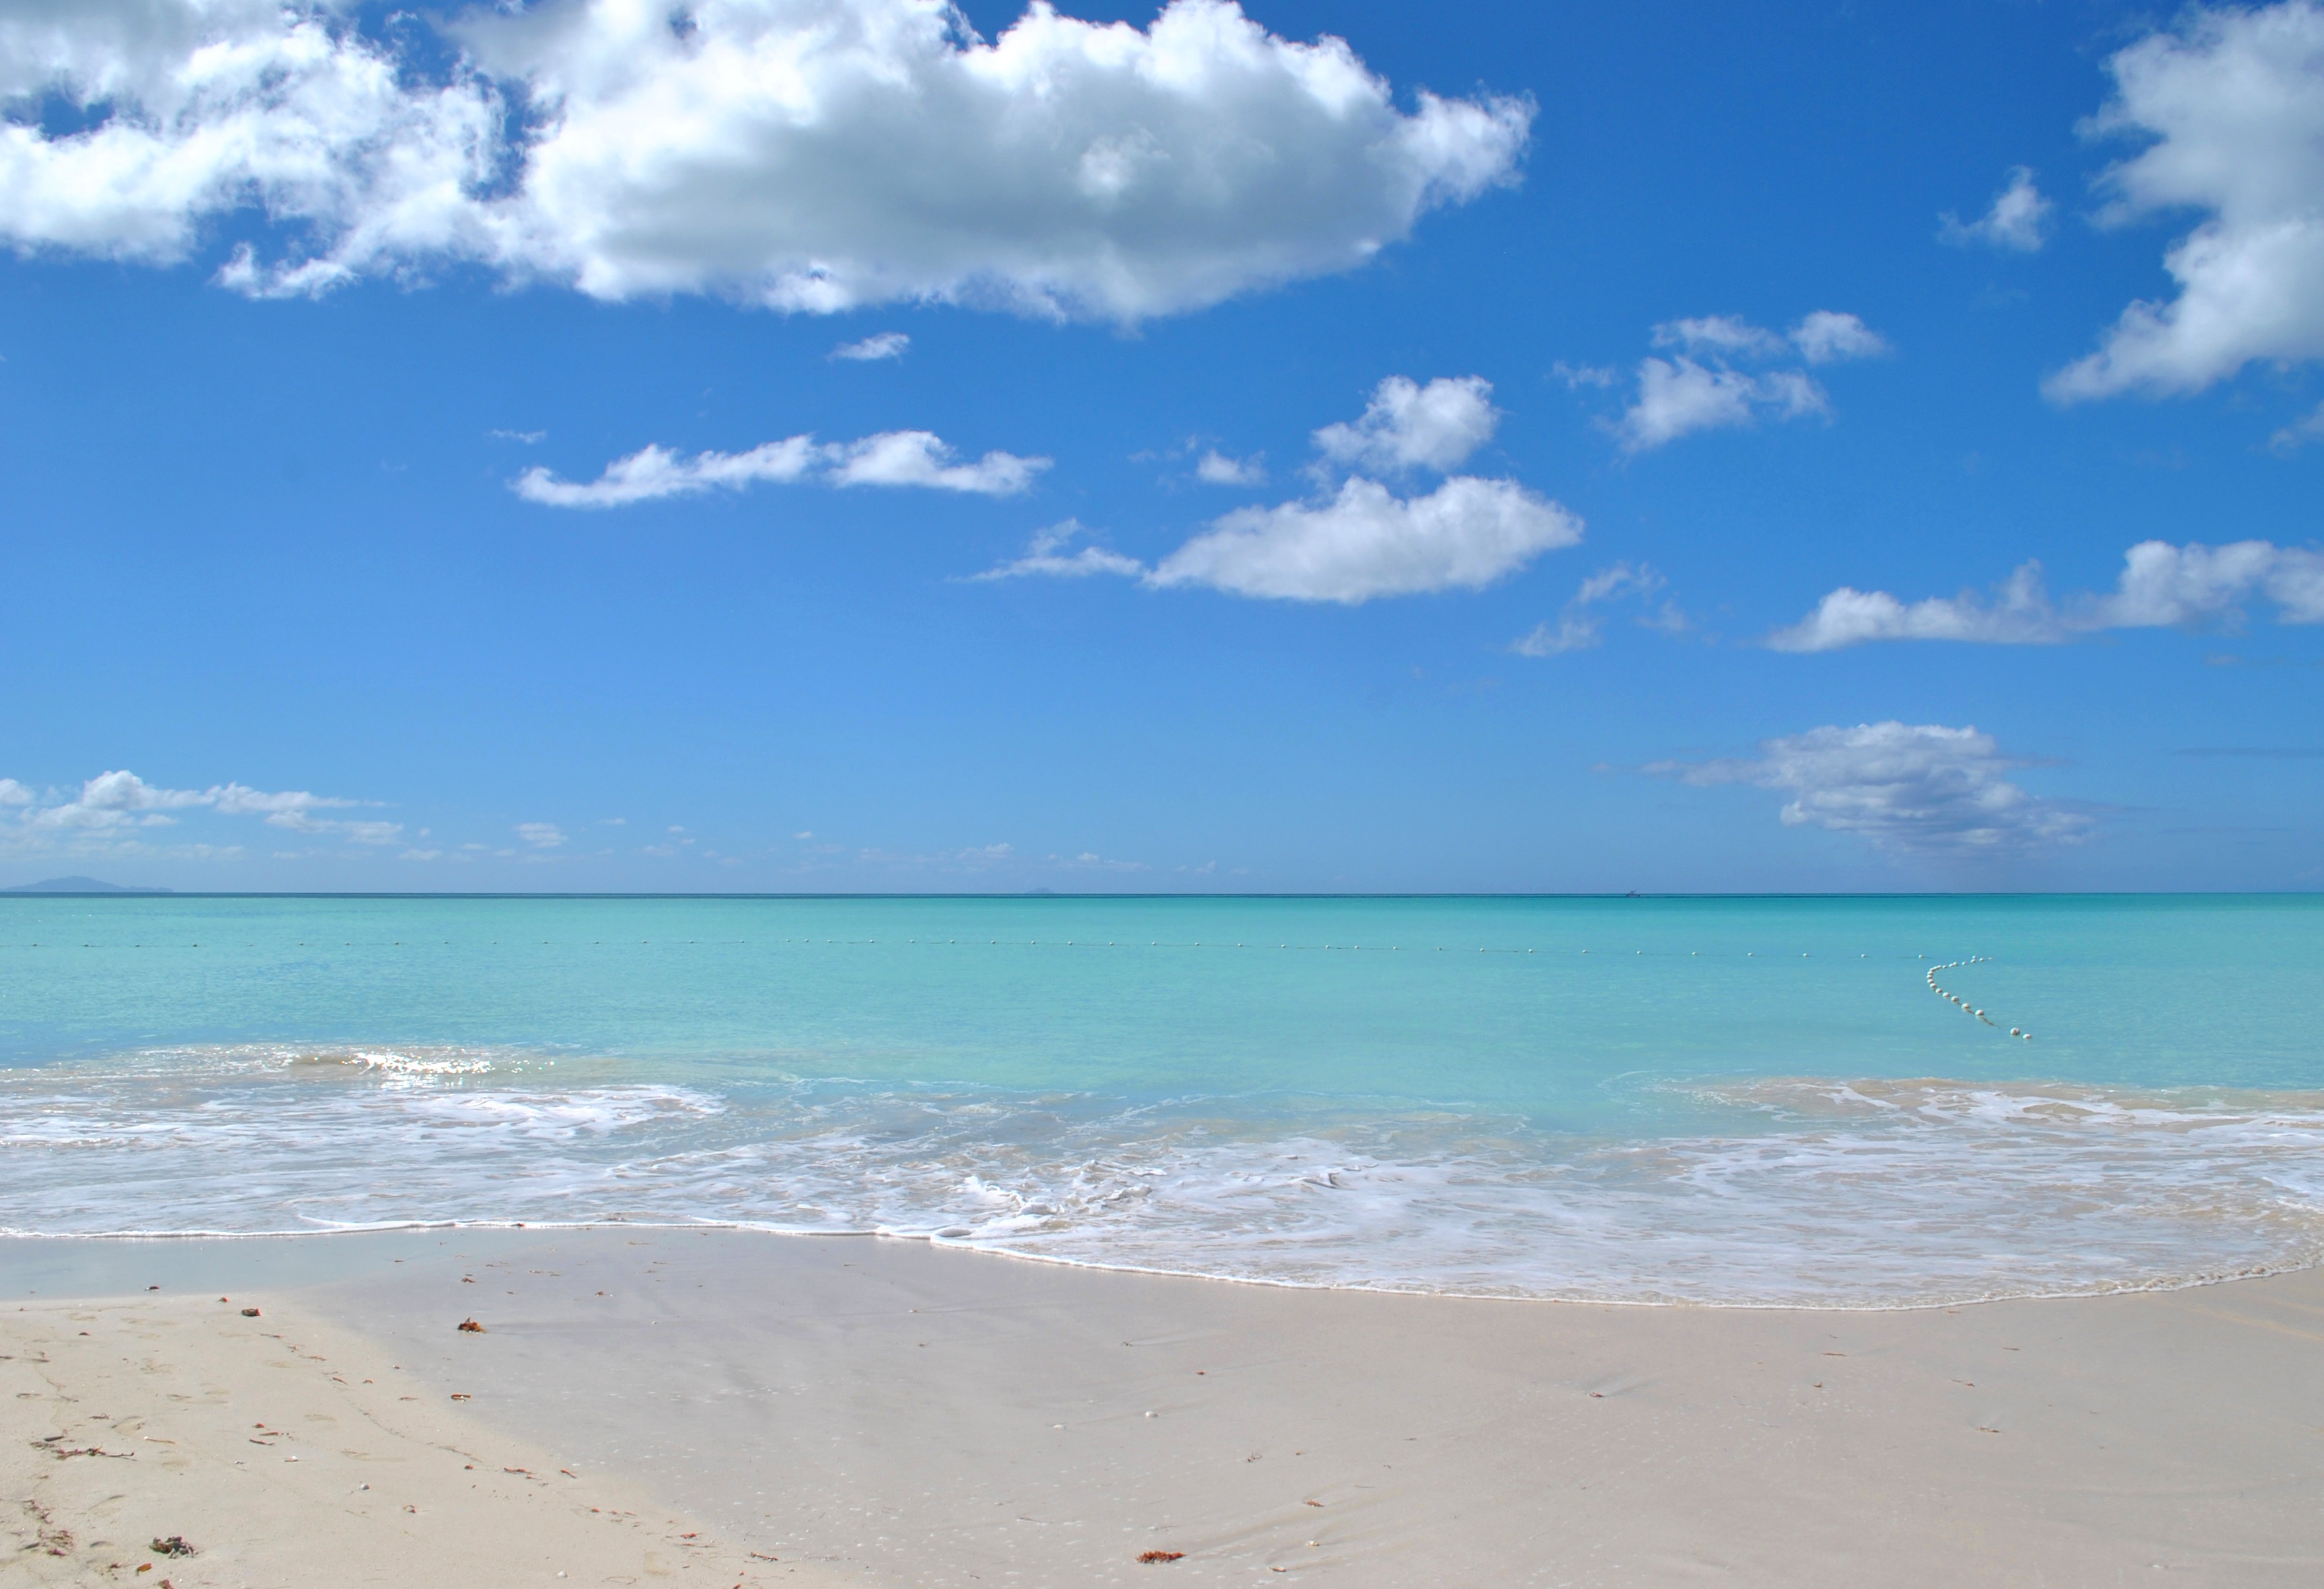
beach, sea, coast, sand, ocean, horizon, sky, sun, shore, wave, vacation, holiday, body of water, dream, caribbean, exotic, cape, antigua, wind wave